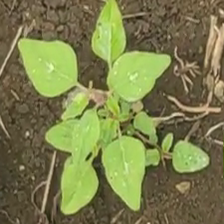
Weed species: Lamber_Quarter_plant(Chenopodium )